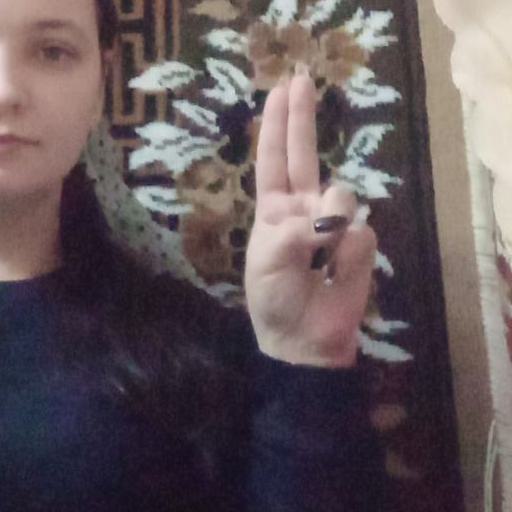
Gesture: two_up